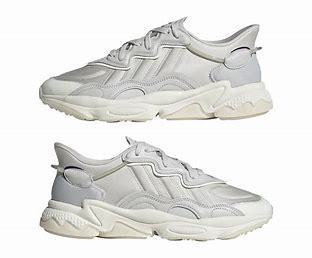
Brand: adidas
Model: originals Adidas Originals Ozweego